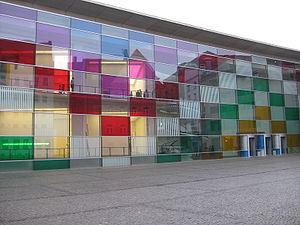
Daniel Buren, né le 25 mars 1938 à Boulogne-Billancourt, est un artiste français, peintre, sculpteur, plasticien.